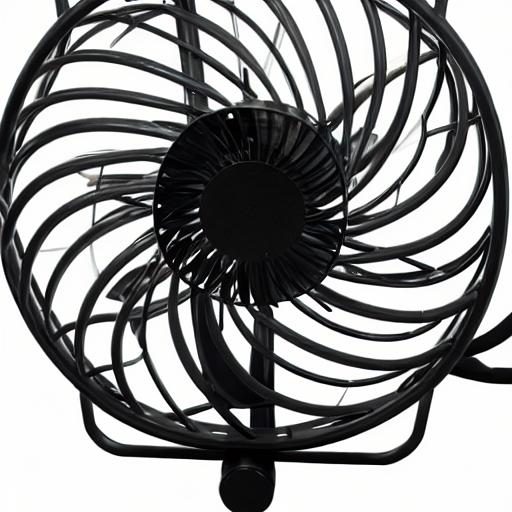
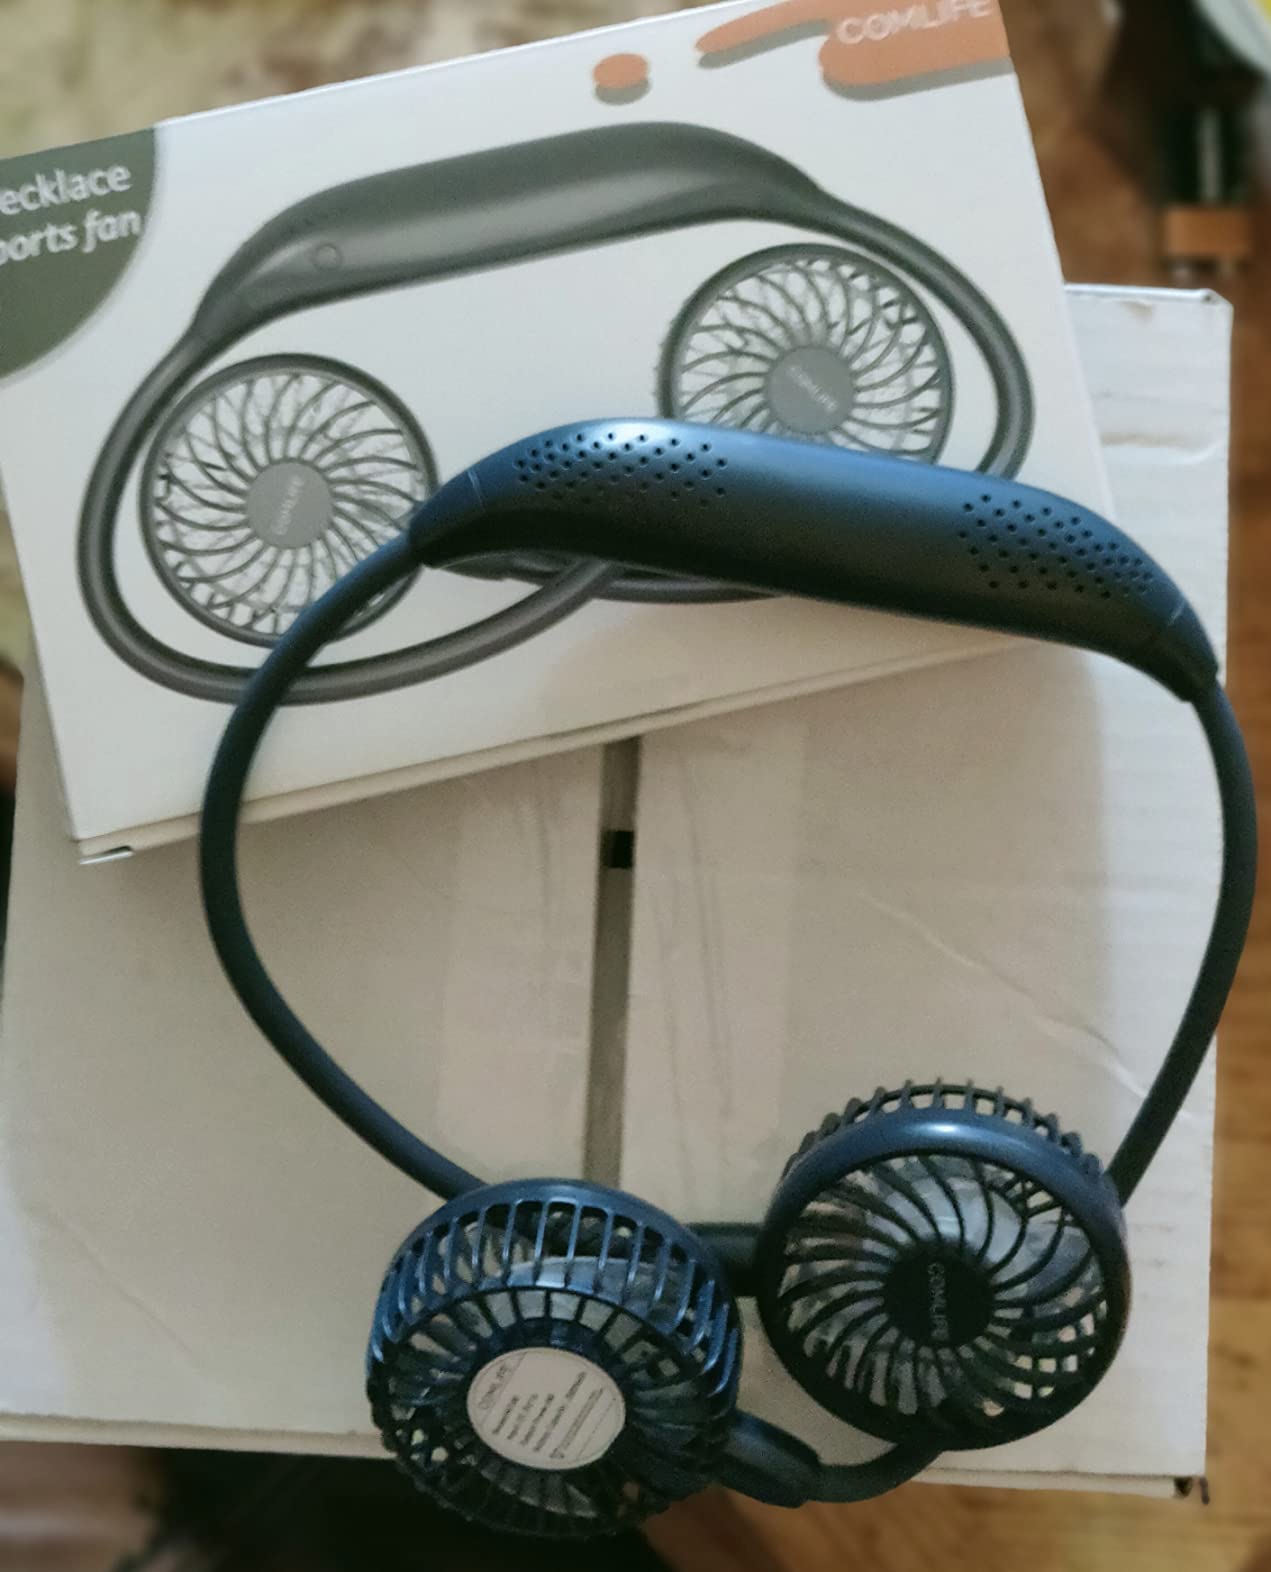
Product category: fan
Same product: no